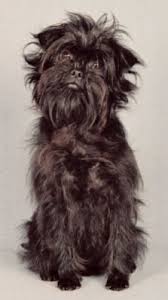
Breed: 200-n000012-affenpinscher